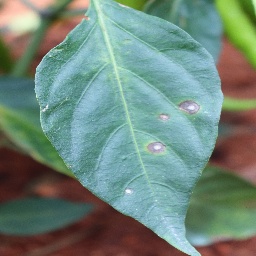
Label: cercospora